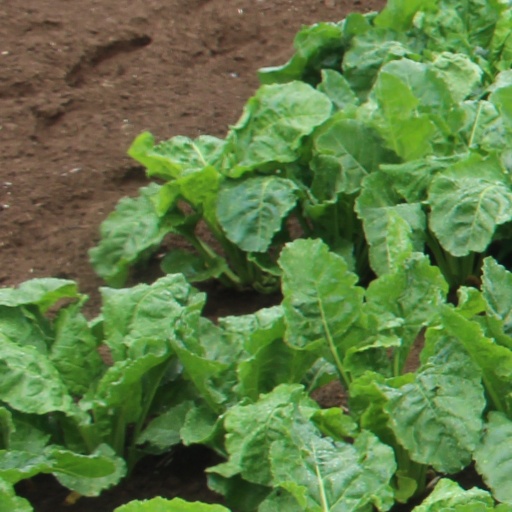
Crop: sugar beet